1968 in the Vietnam War

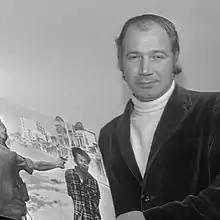
Eddie Adams with his picture of the Execution of Nguyễn Văn Lém.

The ARVN 3rd Armored Cavalry Squadron, fought a pitched battle with the VC H-15 Local Force Battalion near Pleiku. They were later awarded the United States Presidential Unit Citation for extraordinary heroism against hostile forces during the Tet Offensive, making them one of only a few non-U.S. military units to receive the highest U.S. military honor awarded at the unit level.